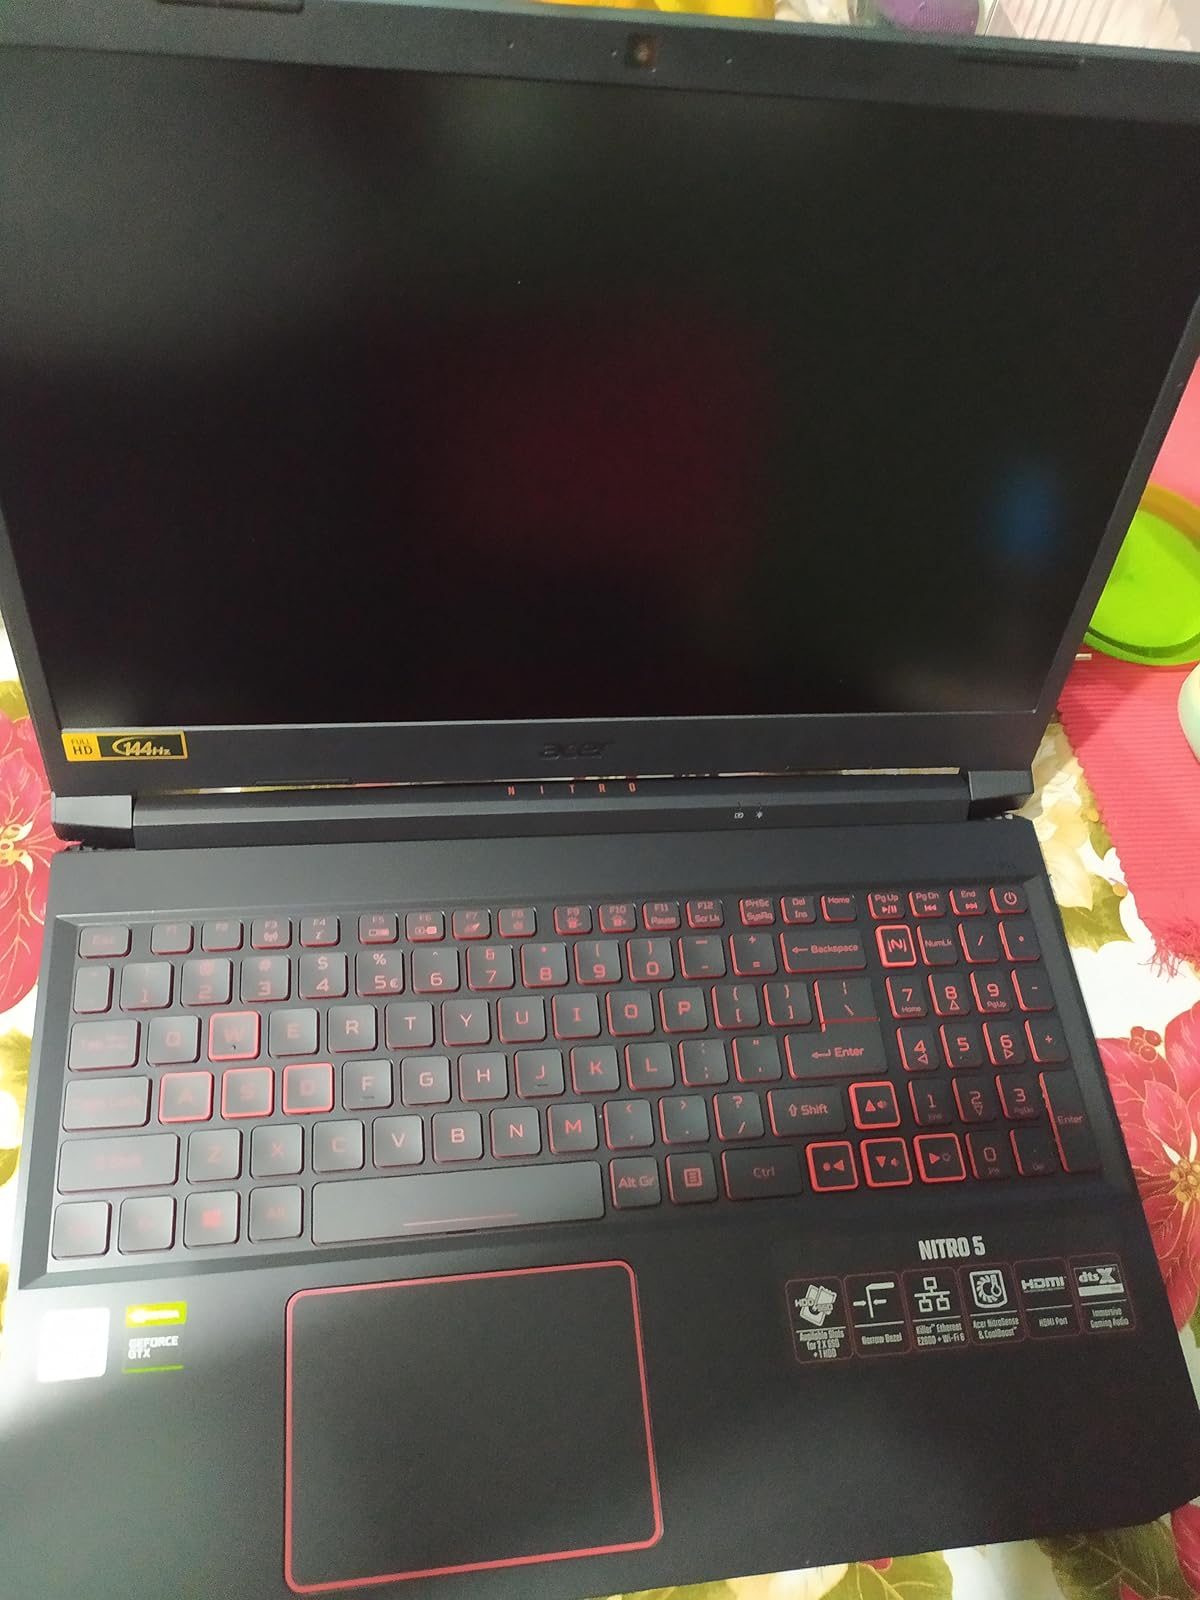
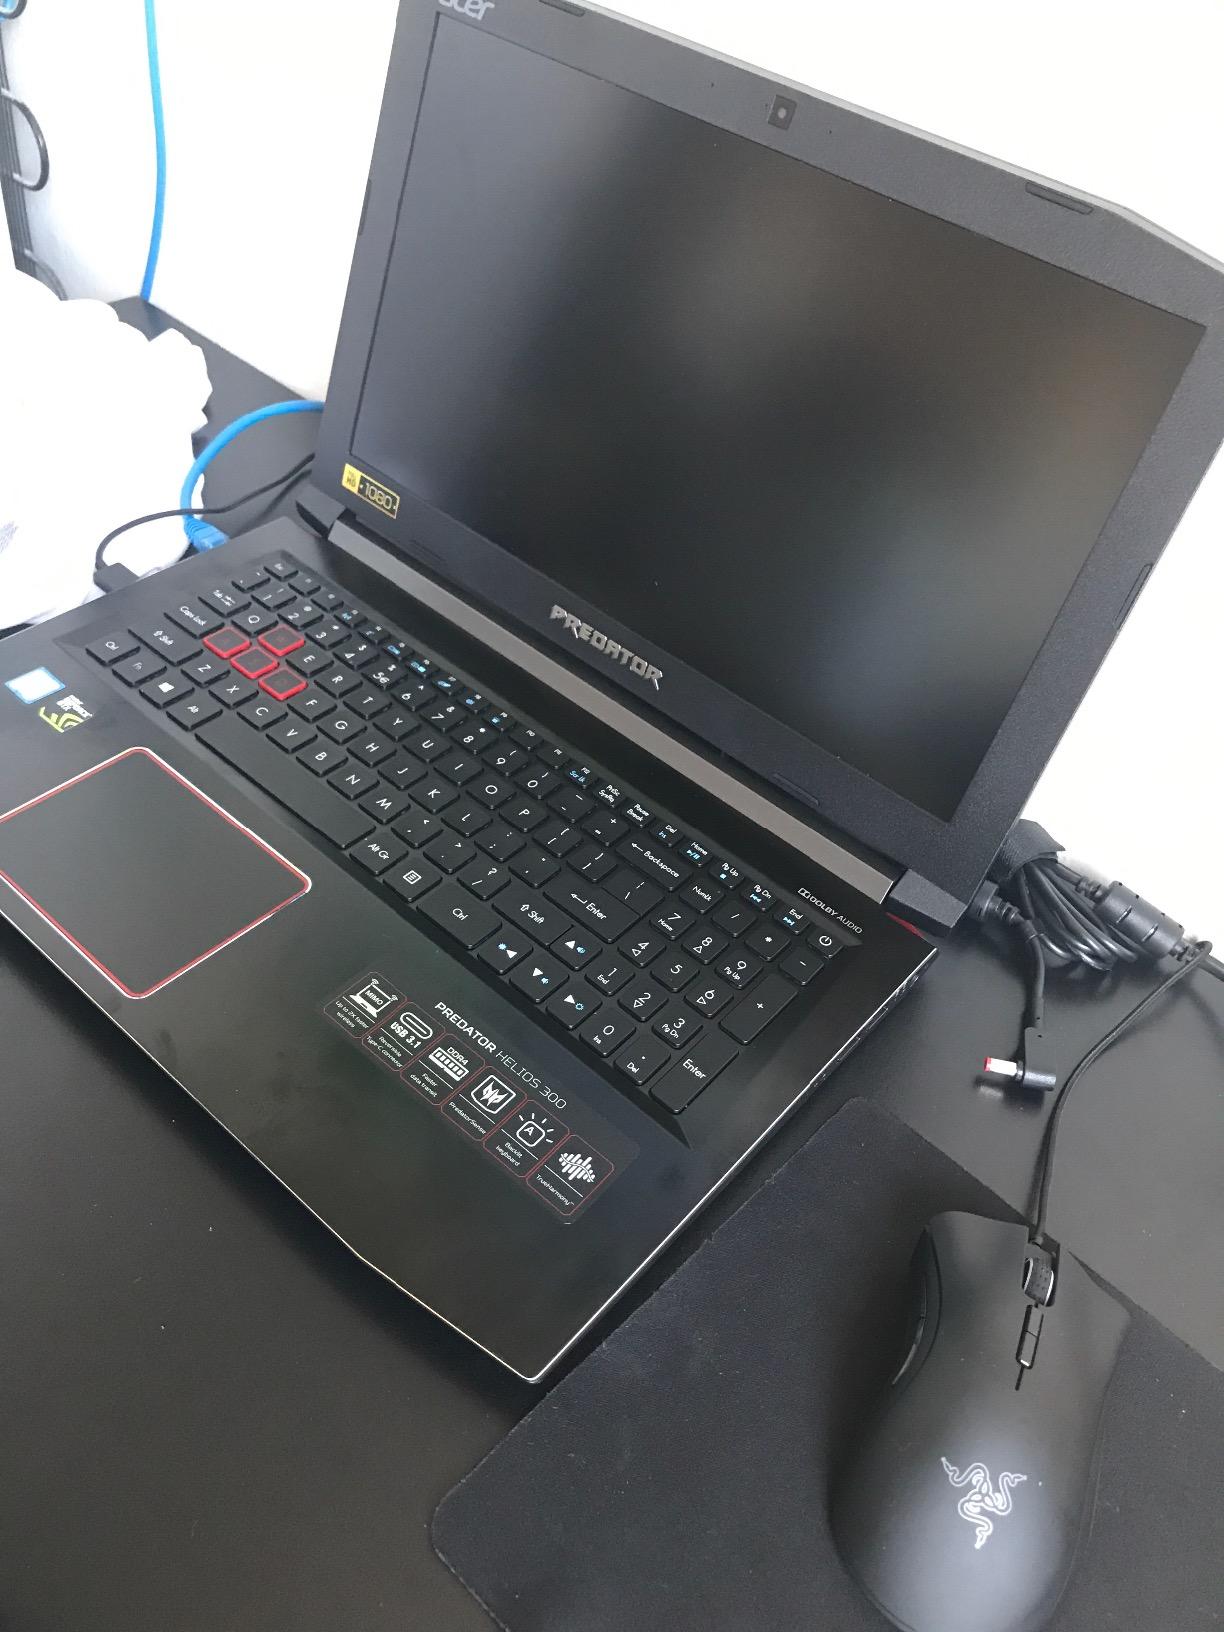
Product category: laptop
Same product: no